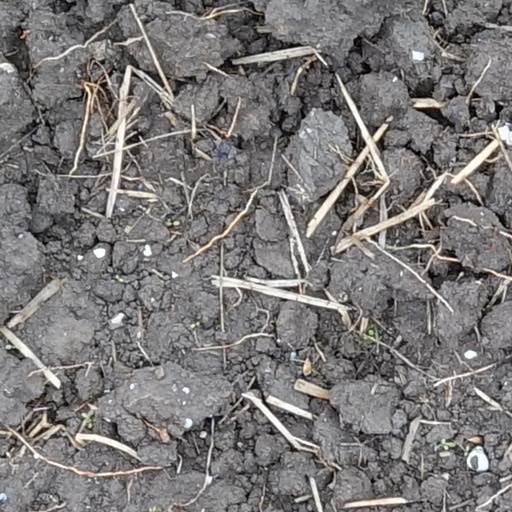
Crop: wheat